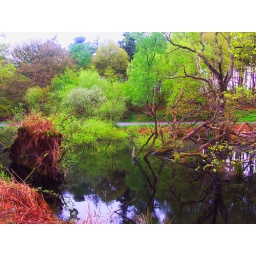
HDR shot of a fallen tree lying partially submerged in a forest pool in Delamere Forest, Cheshire.